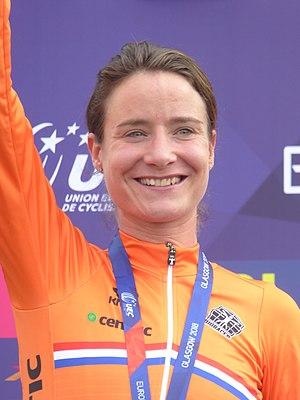
Marianne Vos, née le 13 mai 1987 à Bois-le-Duc, est une cycliste néerlandaise. Elle est membre de l'équipe néerlandaise CCC-Liv. Par ses résultats, elle est souvent comparée à son homologue masculin, le Belge Eddy Merckx comme étant « la meilleure cycliste de [sa] génération ».